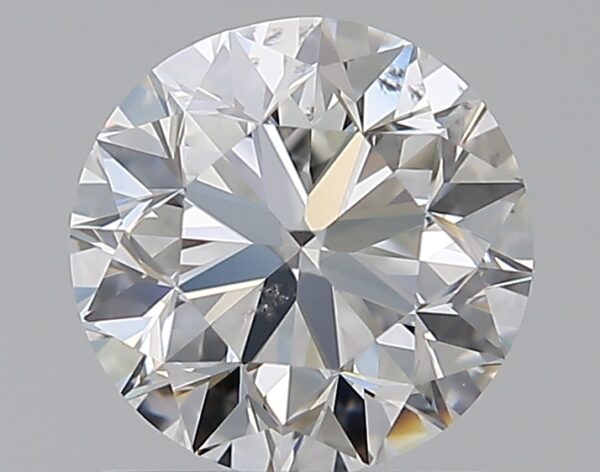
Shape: round
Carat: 1
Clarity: SI1
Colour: G
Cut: VG
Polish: EX
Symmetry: EX
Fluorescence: N
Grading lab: GIA
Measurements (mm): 6.17 x 6.23 x 4.03